Construction Project Information Committee

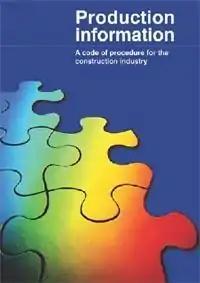
Front cover of "Production Information: a code of procedure for the construction industry"

The Construction Project Information Committee is an advisory group, comprising representatives of major UK construction industry institutions, which provides best practice guidance on the content, form and preparation of construction production information, and disseminates this throughout the industry.